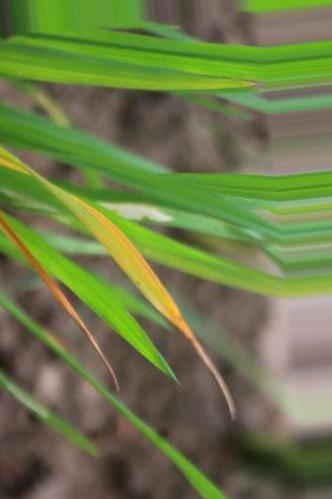
Nhãn: Tungro virus